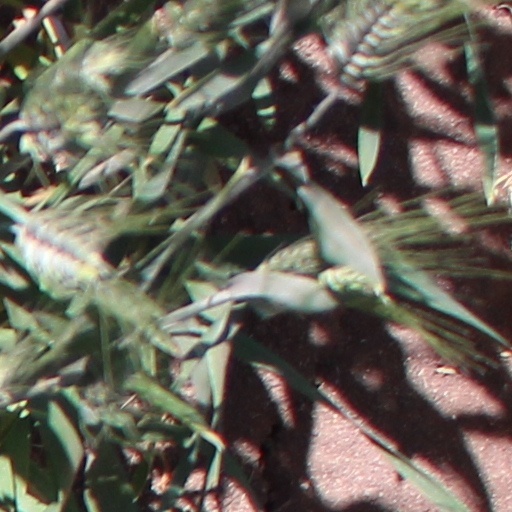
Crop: wheat